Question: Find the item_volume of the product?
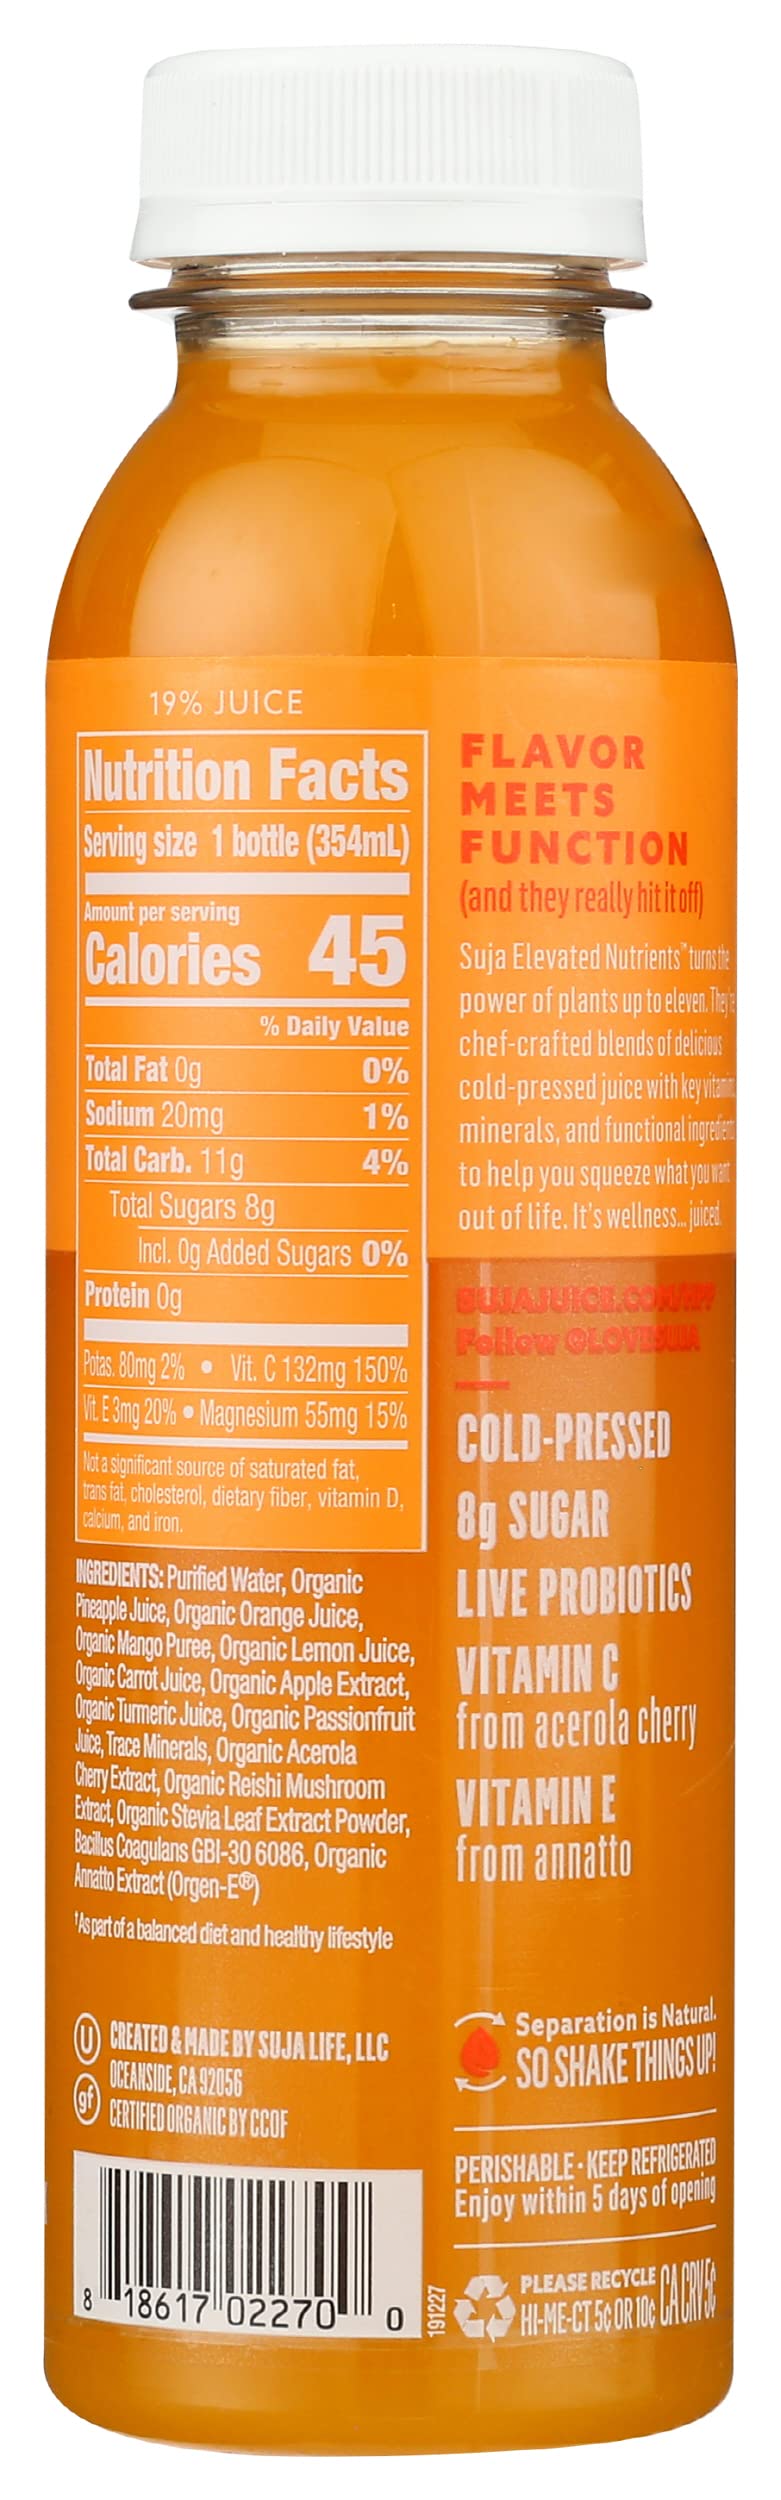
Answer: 354.0 millilitre